Natela Dzalamidze

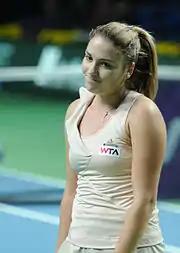
Natela Dzalamidze in 2014

"Only main-draw results in WTA Tour, Grand Slam tournaments, Fed Cup/Billie Jean King Cup and Olympic Games are included in win–loss records."